Valentino Mazzola

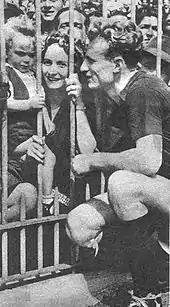
Valentino Mazzola and his first wife Emilia Ranaldi, with his first son Sandro, at the Arena Civica

He was born in Cassano d'Adda, Ricetto, a neighbourhood of abandoned homes to a very modest family. His father, Alessandro, was a labourer for Azienda Torinese Mobilità and died in August 1940, hit by a truck. His mother's name was Leonina Ratti and his four brothers were Piero, Silvio, Carlo and Stefano. He had an unsettled childhood; in 1929 his father was fired from his job because of the Great Depression. To help his family, Valentino sought work the following year, just as he finished the first year of grade school. He found employment as a baker's boy, then, at age 14, the linen mill at Cassano d'Adda.